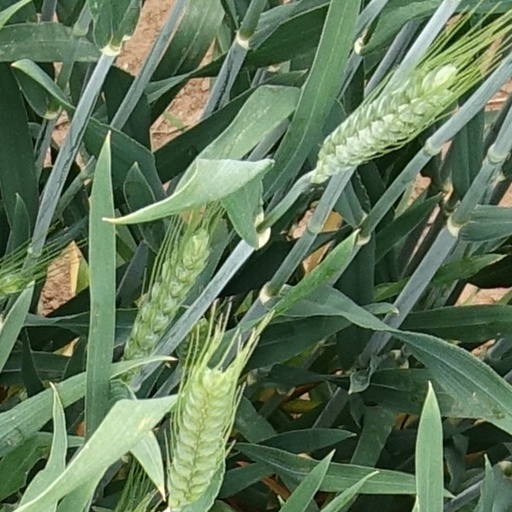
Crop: wheat